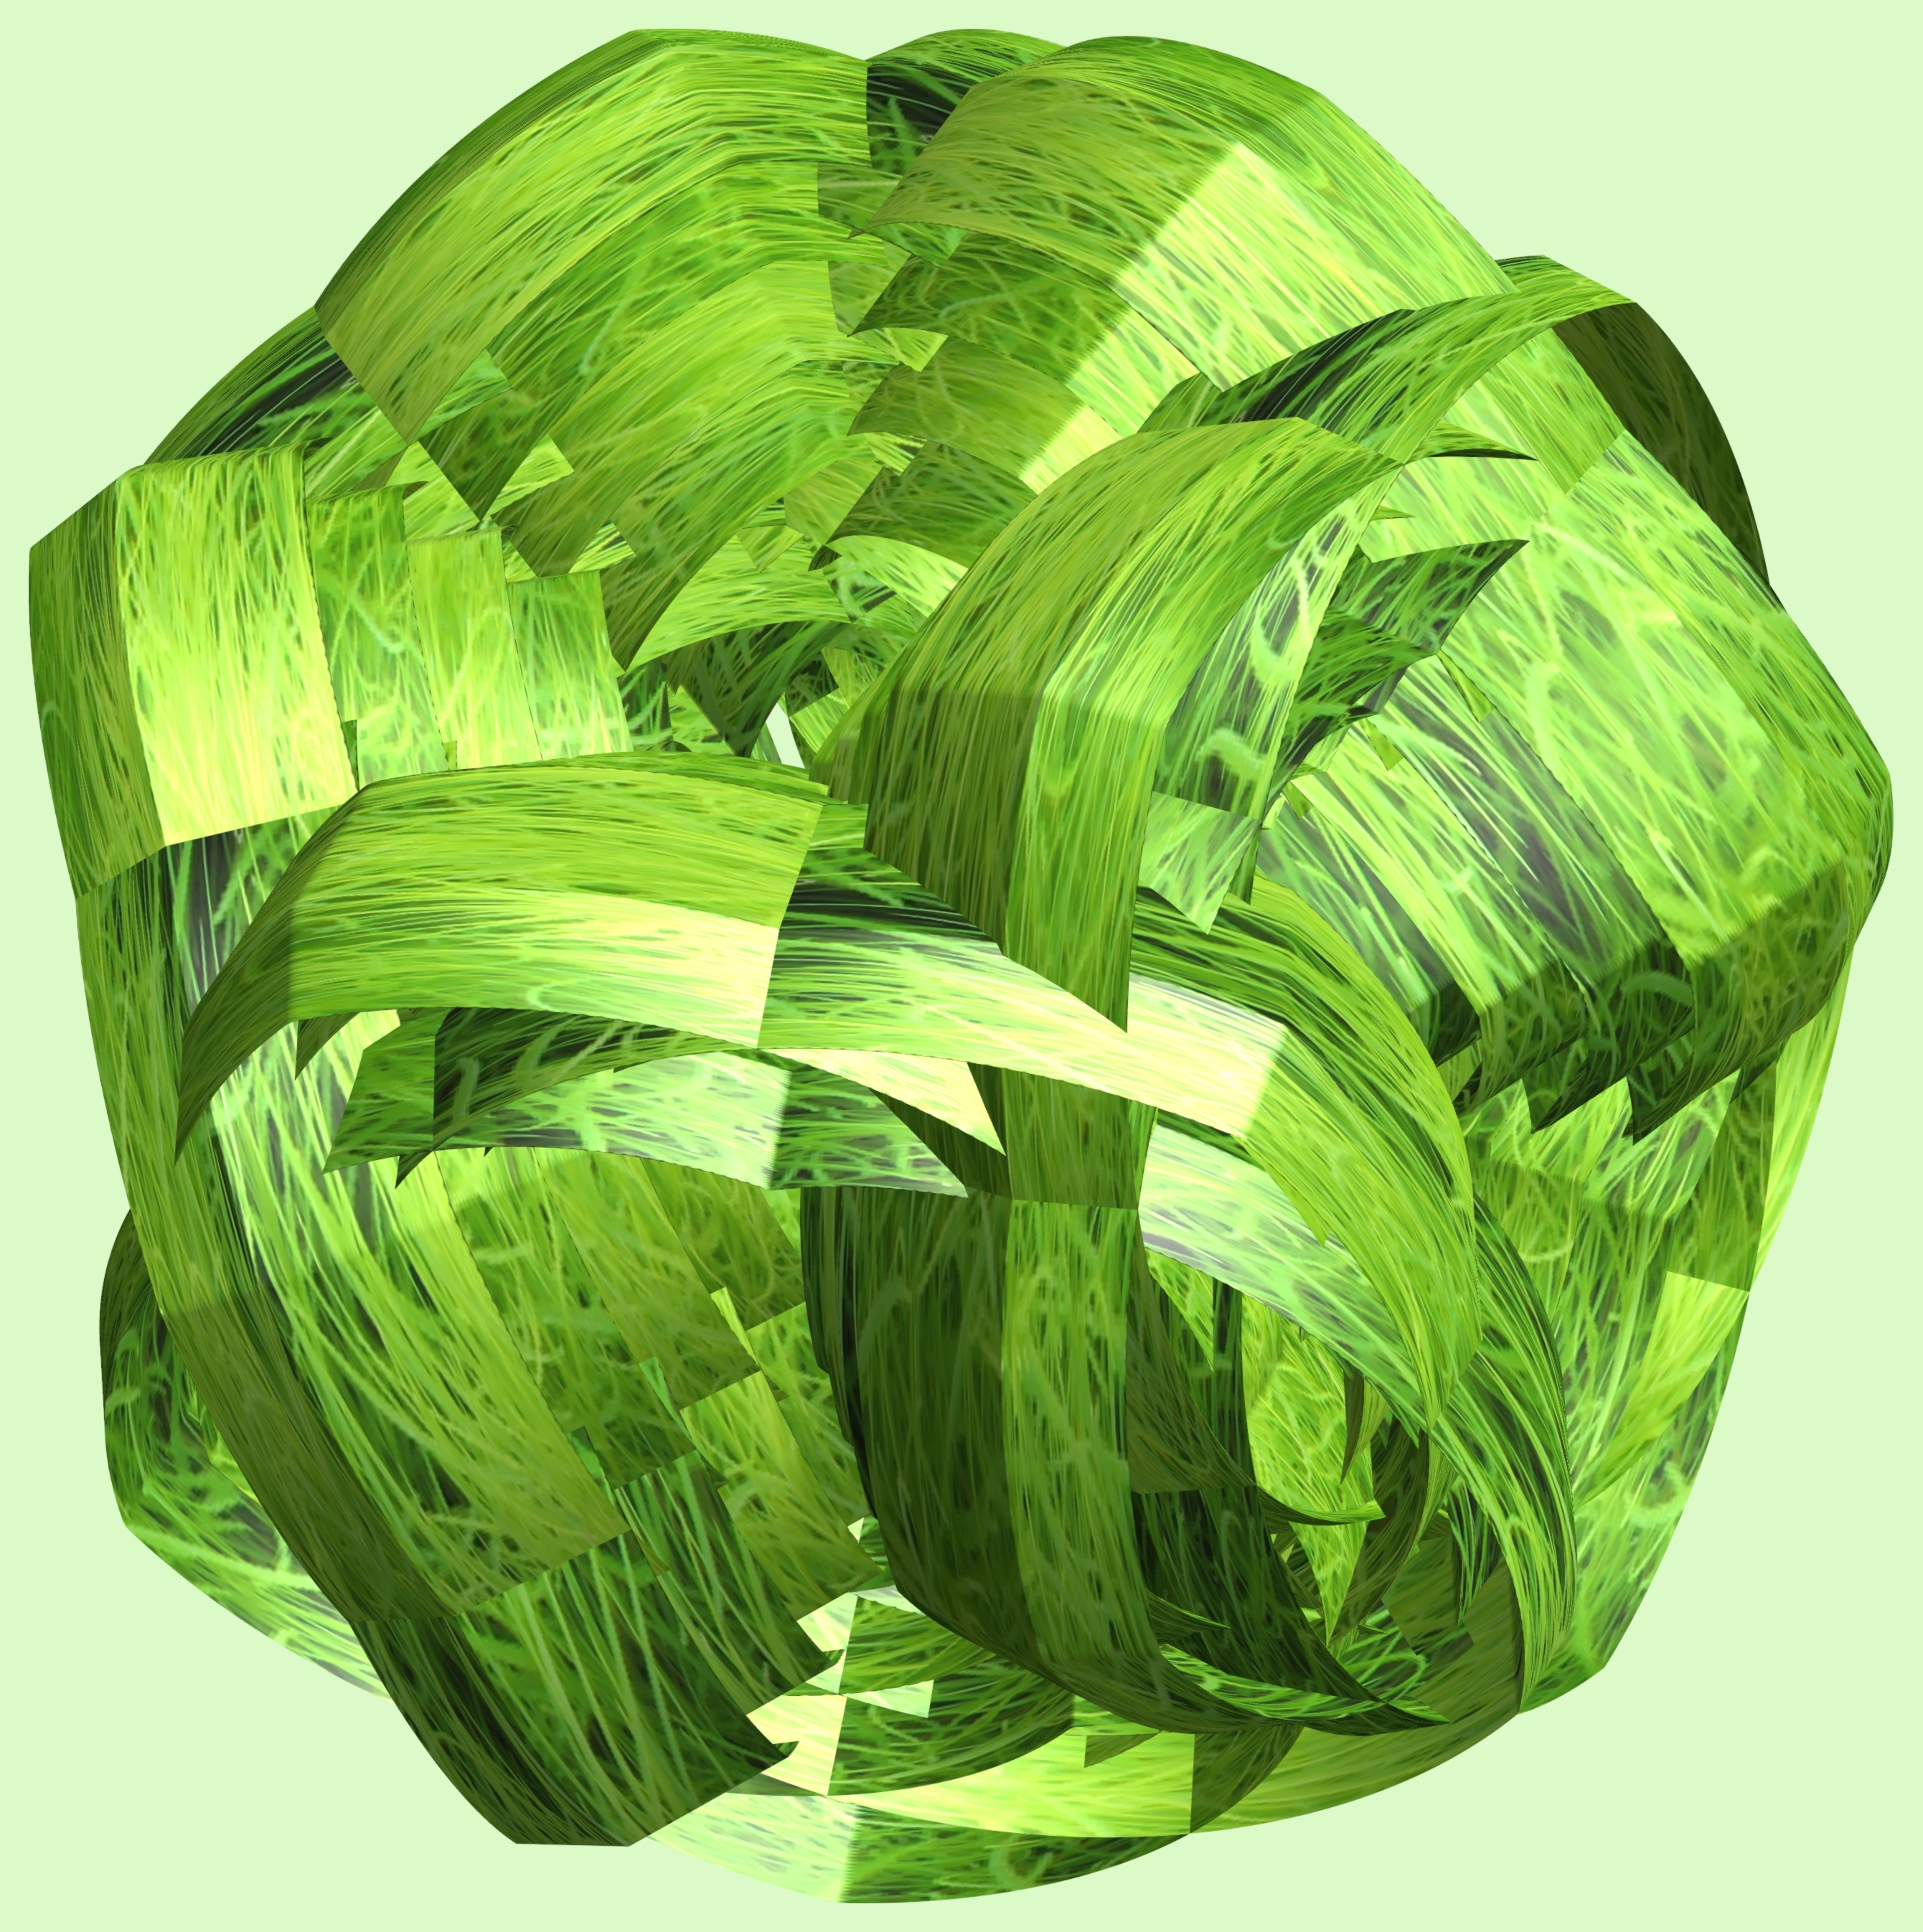
structure, texture, leaf, petal, pattern, food, green, produce, design, symmetry, 3d, graphic, torus, mathematica, cg, parametricplot3d, code, program, algorithm, mapping